Princely Abbey of Corvey

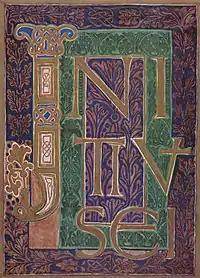
Initial page of the Wernigerode Gospels. A 10th-century book illumination from the scriptorium of Corvey Abbey, now in the Morgan Library & Museum in New York.

In the Investiture Controversy, the abbot of Corvey took a stand with the Saxon nobles against Henry IV, Holy Roman Emperor. Its abbot Markward (served 1081–1107), "without doubt one of the most important abbots of the thousand-year history of the abbey" (Kaminsky), and his successor Erkenbert (1107–28) saw the abbey through the critical period.